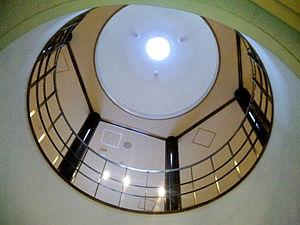
Un abat-jour de Hall Commémoratif Saionji à l'Université Ritsumeikan, Kyoto, le Japon